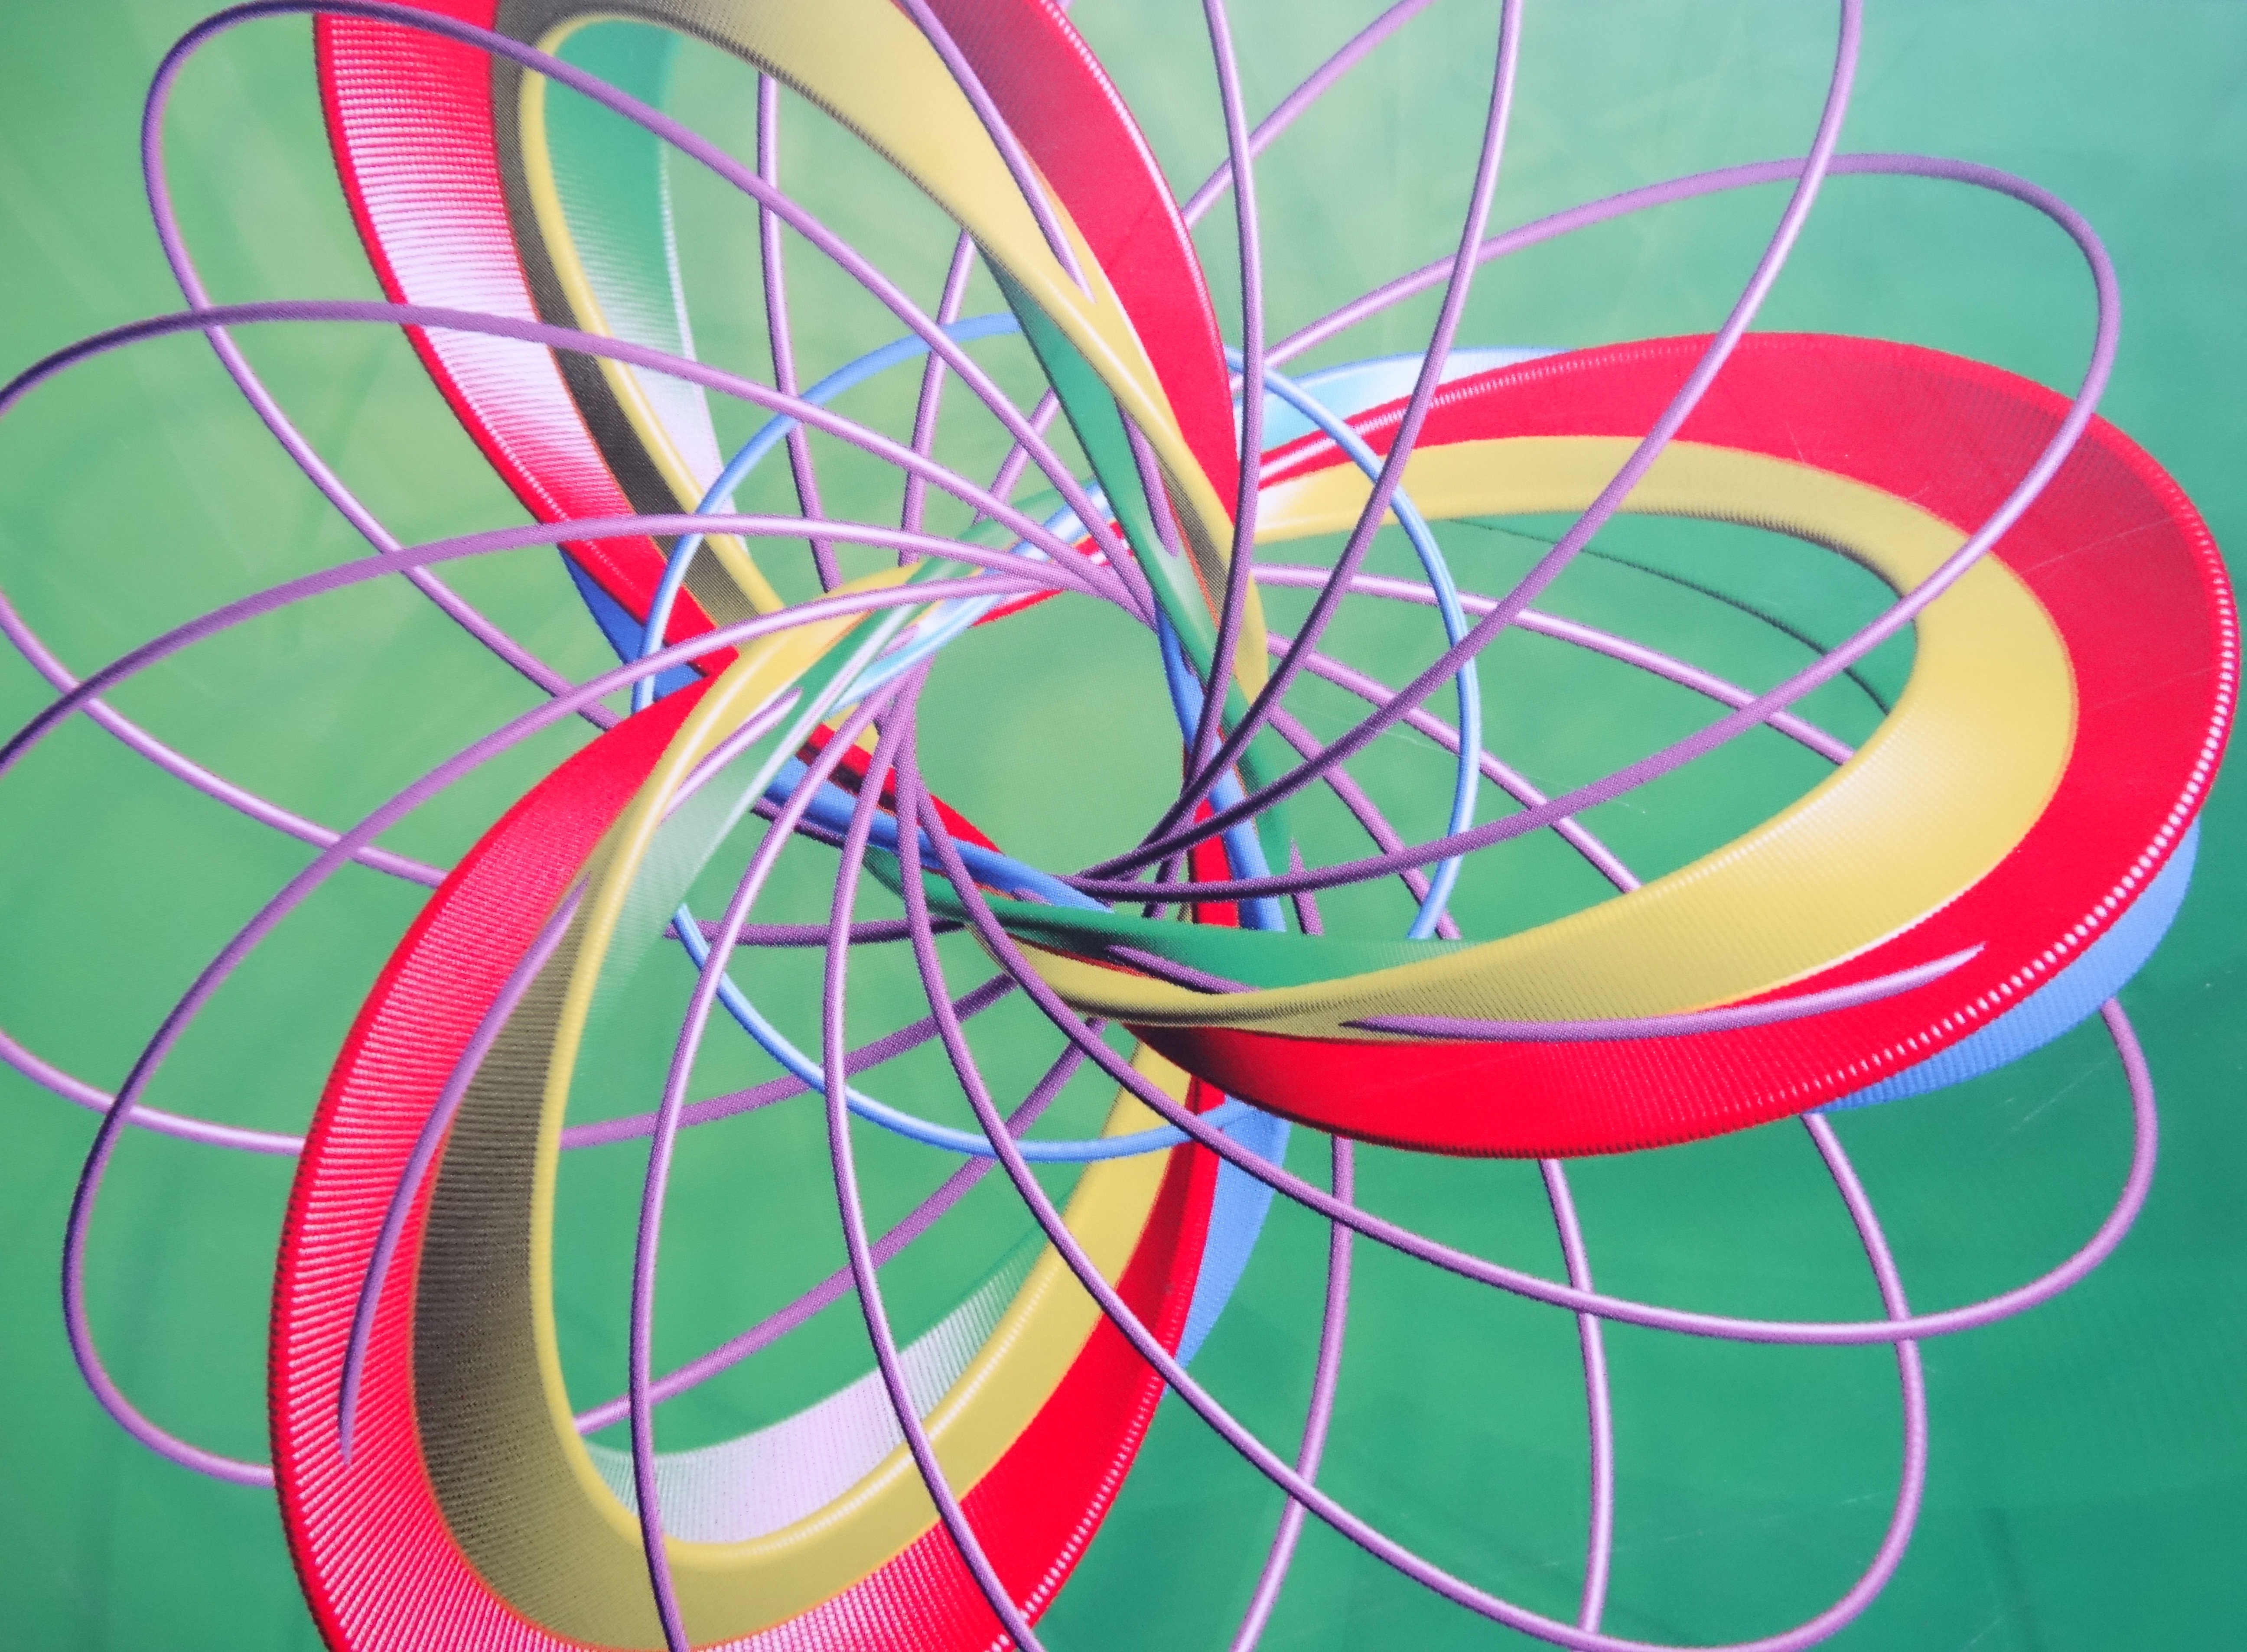
abstract, wheel, spiral, pattern, line, color, toy, circle, illustration, symmetry, shape, coils, 3 fold